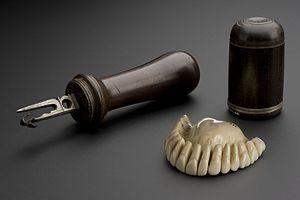
L’histoire de la médecine dentaire est une partie de l'histoire de la médecine, et l'étude des développements historiques de la médecine dentaire, y compris des biographies des personnes qui ont influencé la médecine dentaire de leur temps. Cette histoire s'étend très loin dans le passé. Ainsi, au Danemark, la preuve de l'ouverture d'une molaire remonte au néolithique. Le traitement conservatoire des dents chez les anciens paysans du Pakistan a pu être prouvé dans l'intervalle de 7 000 à 5 500 ans av. J.C, et ce avec l'intention de « réparer » les dents, et éventuellement même de combler les cavités. Depuis les Sumériens, on a cru jusqu'aux temps modernes qu'un ver dans la dent était responsable de la carie. Les premiers travaux sur la technique dentaire ont été faits au milieu du Iᵉʳ millénaire av. J.-C. par les Étrusques et les Phéniciens. L'influence des savants romains et grecs a été déterminante au Moyen Âge tant dans le monde chrétien que dans le monde arabe.